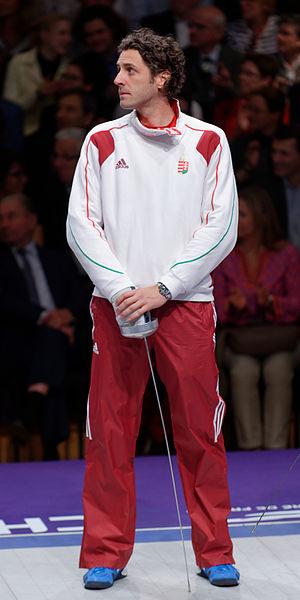
Gábor Boczkó lors de la présentation des quart-de-finalistes du Challenge Réseau ferré de France–Trophée Monal 2013, une épreuve de la Coupe du monde FIE épée hommes. Carrousel du Louvre à Paris.